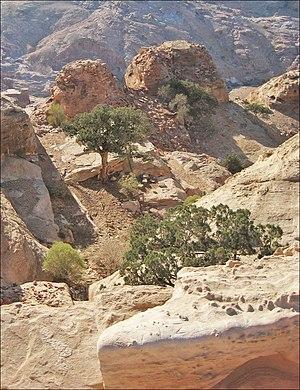
Le wadi pas toujours destructeur avec de la verdure au tournant d’un wadi.
La gestion de l'eau à Pétra a forgé la puissance et le niveau de vie des résidents de la capitale de l'ancien royaume nabatéen. Cité parmi les plus puissantes de l'Antiquité, Pétra ne tient pas sa célébrité et sa prospérité, uniquement par ses magnifiques bâtiments creusés et sculptés dans la roche des montagnes environnantes. C’est surtout par son extraordinaire système hydraulique construit au cours des siècles, que Pétra a pu se développer au milieu d'un désert inhospitalier, et devenir une étape stratégique pour les caravanes chamelières, venant de l’Arabie ou de la lointaine Asie et ...apportant les soies, les épices et les parfums, vers les cours d’Europe.